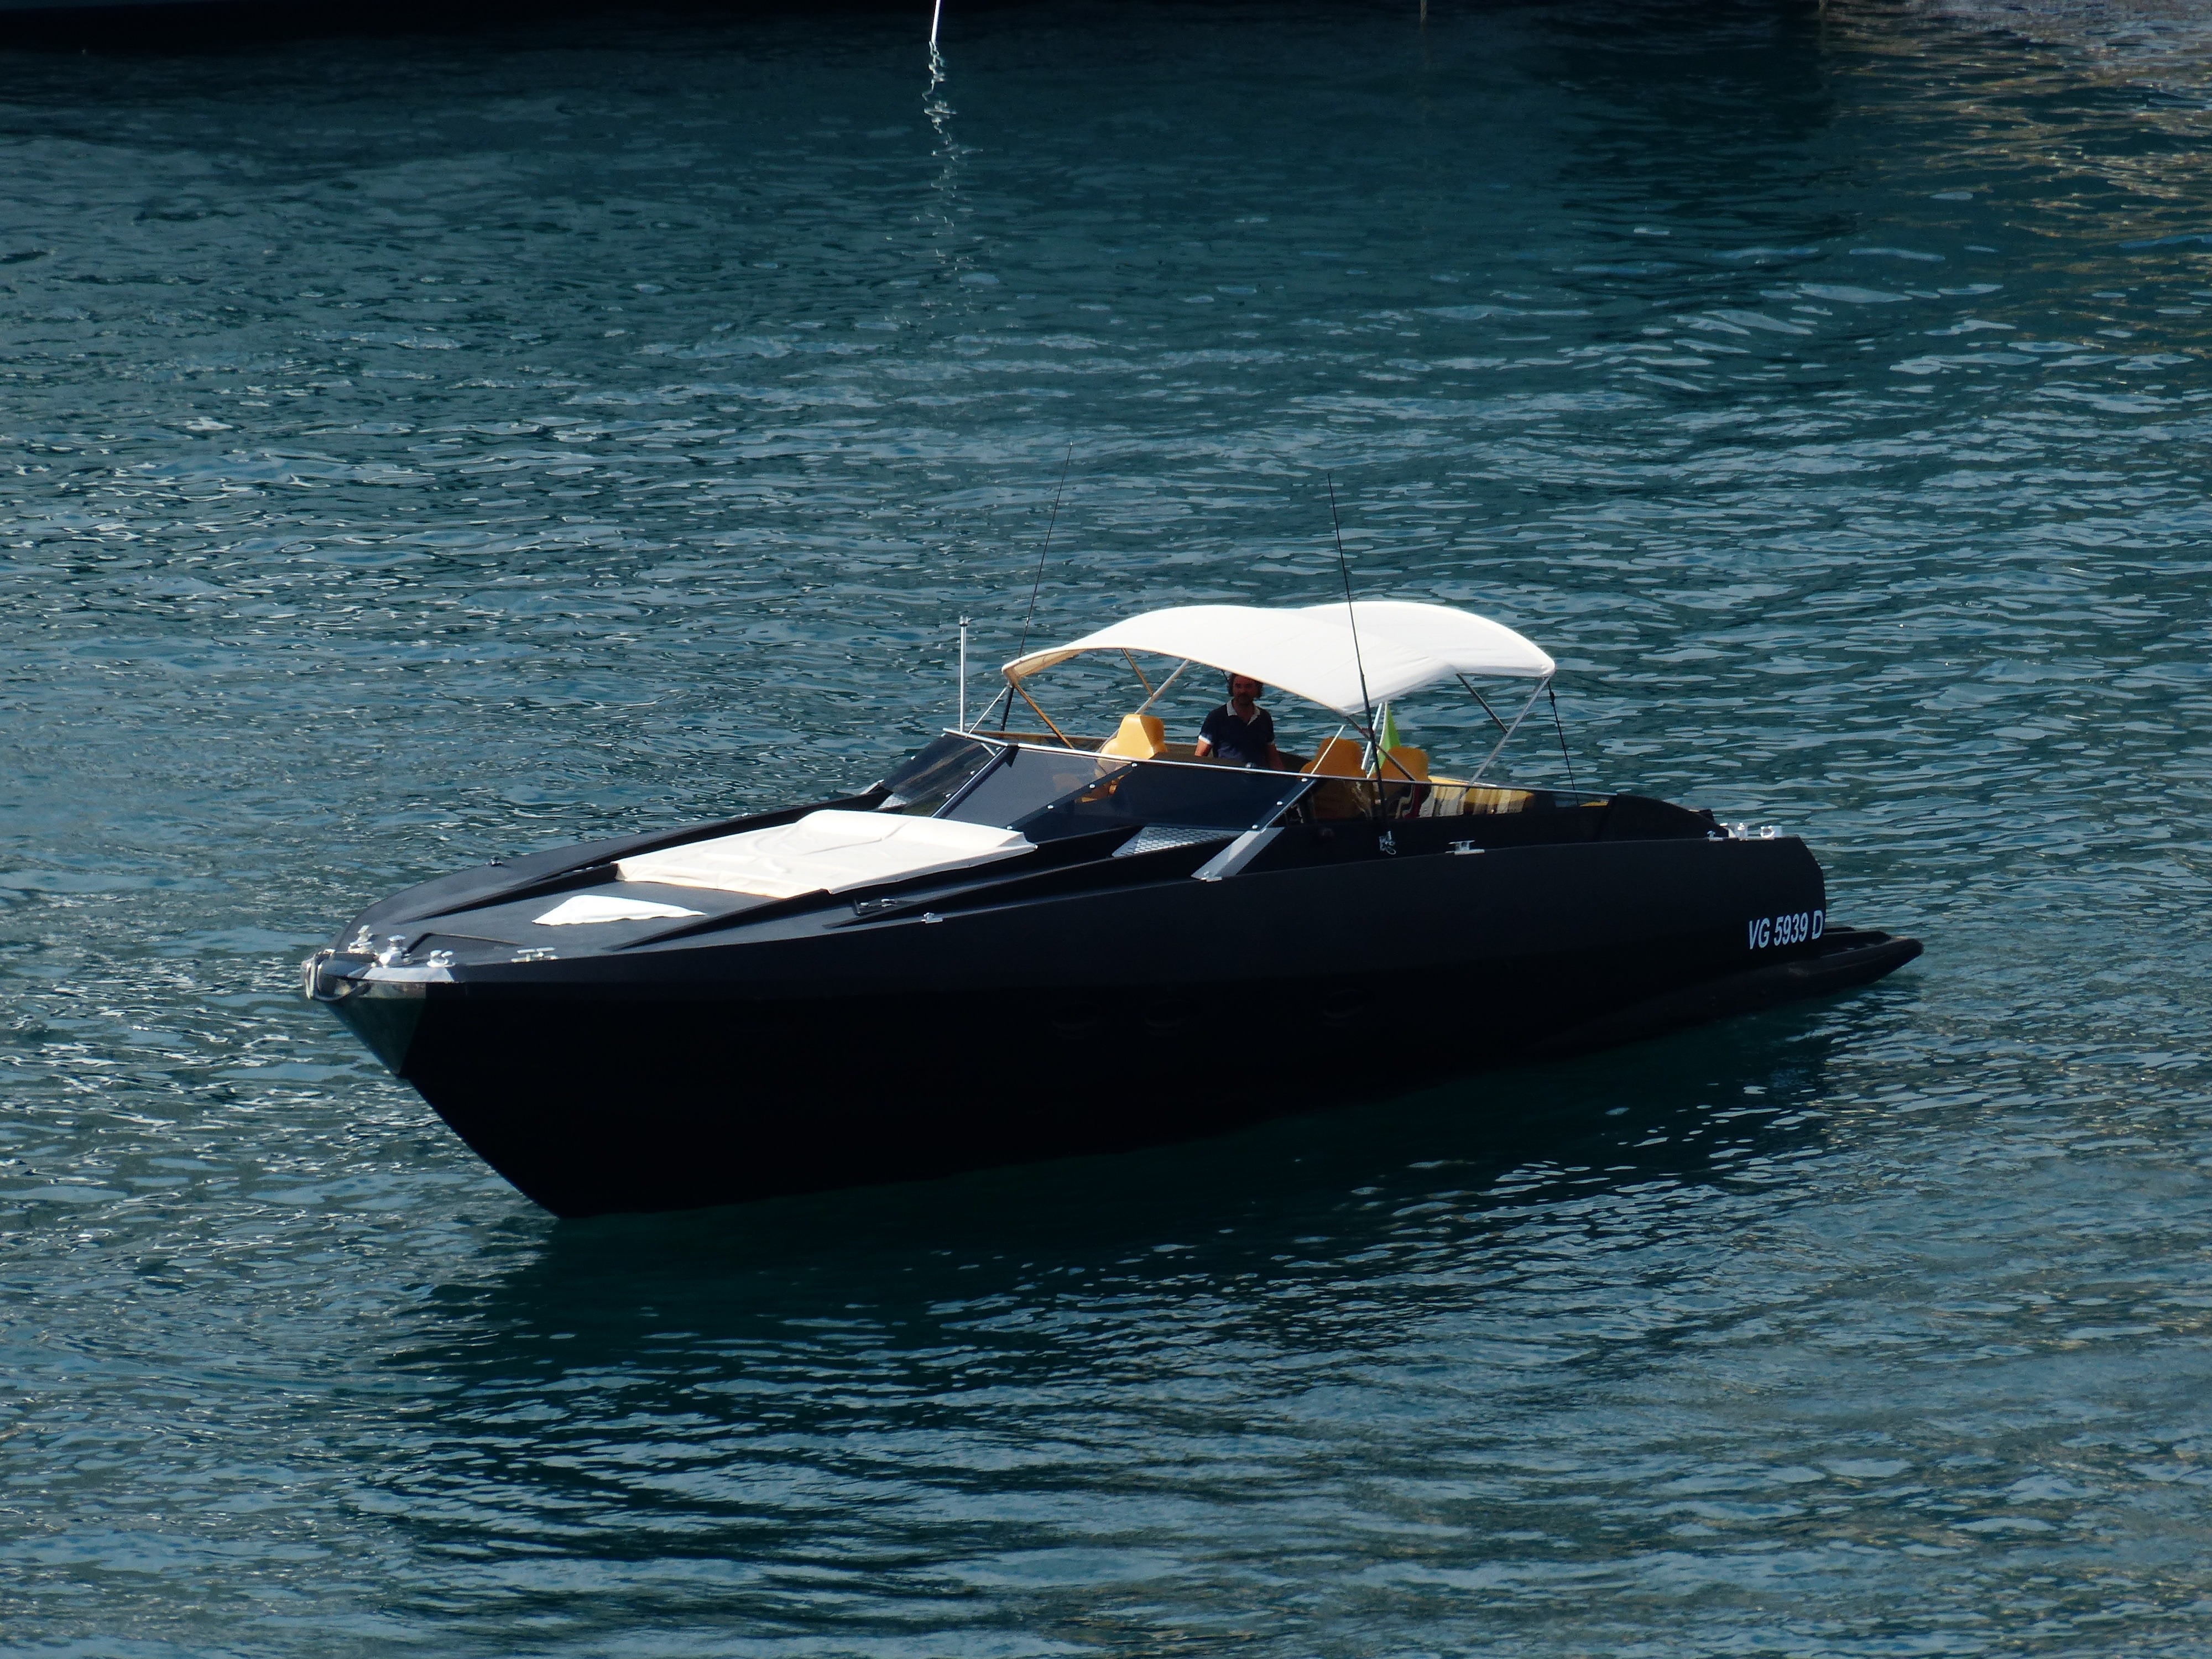
sea, boat, ship, boot, vehicle, yacht, black, motorboat, boating, watercraft, powerboat, dinghy, luxury yacht, skiff, watercraft rowing